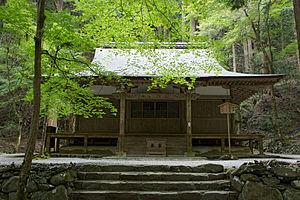
Le Kōzan-ji, ou Toganoo-san Kōsan-ji, est un temple bouddhiste Omuro à Ume-ga-hata Toganoo-chō, dans l'arrondissement de Ukyō, à Kyoto au Japon. Le temple, fondé par le célèbre moine Myōe est renommé pour ses nombreux trésors nationaux et ses biens culturels importants, en particulier le fameux rouleau peint appelé Chōjū-giga. Le temple célèbre Biyakkōshin, Zenmyōshin et Kasuga Myojin, ainsi que sa divinité tutélaire shintoïste. En 1994, il est inscrit au patrimoine mondial de l'UNESCO au titre de « monuments historiques de l'ancienne Kyoto ».